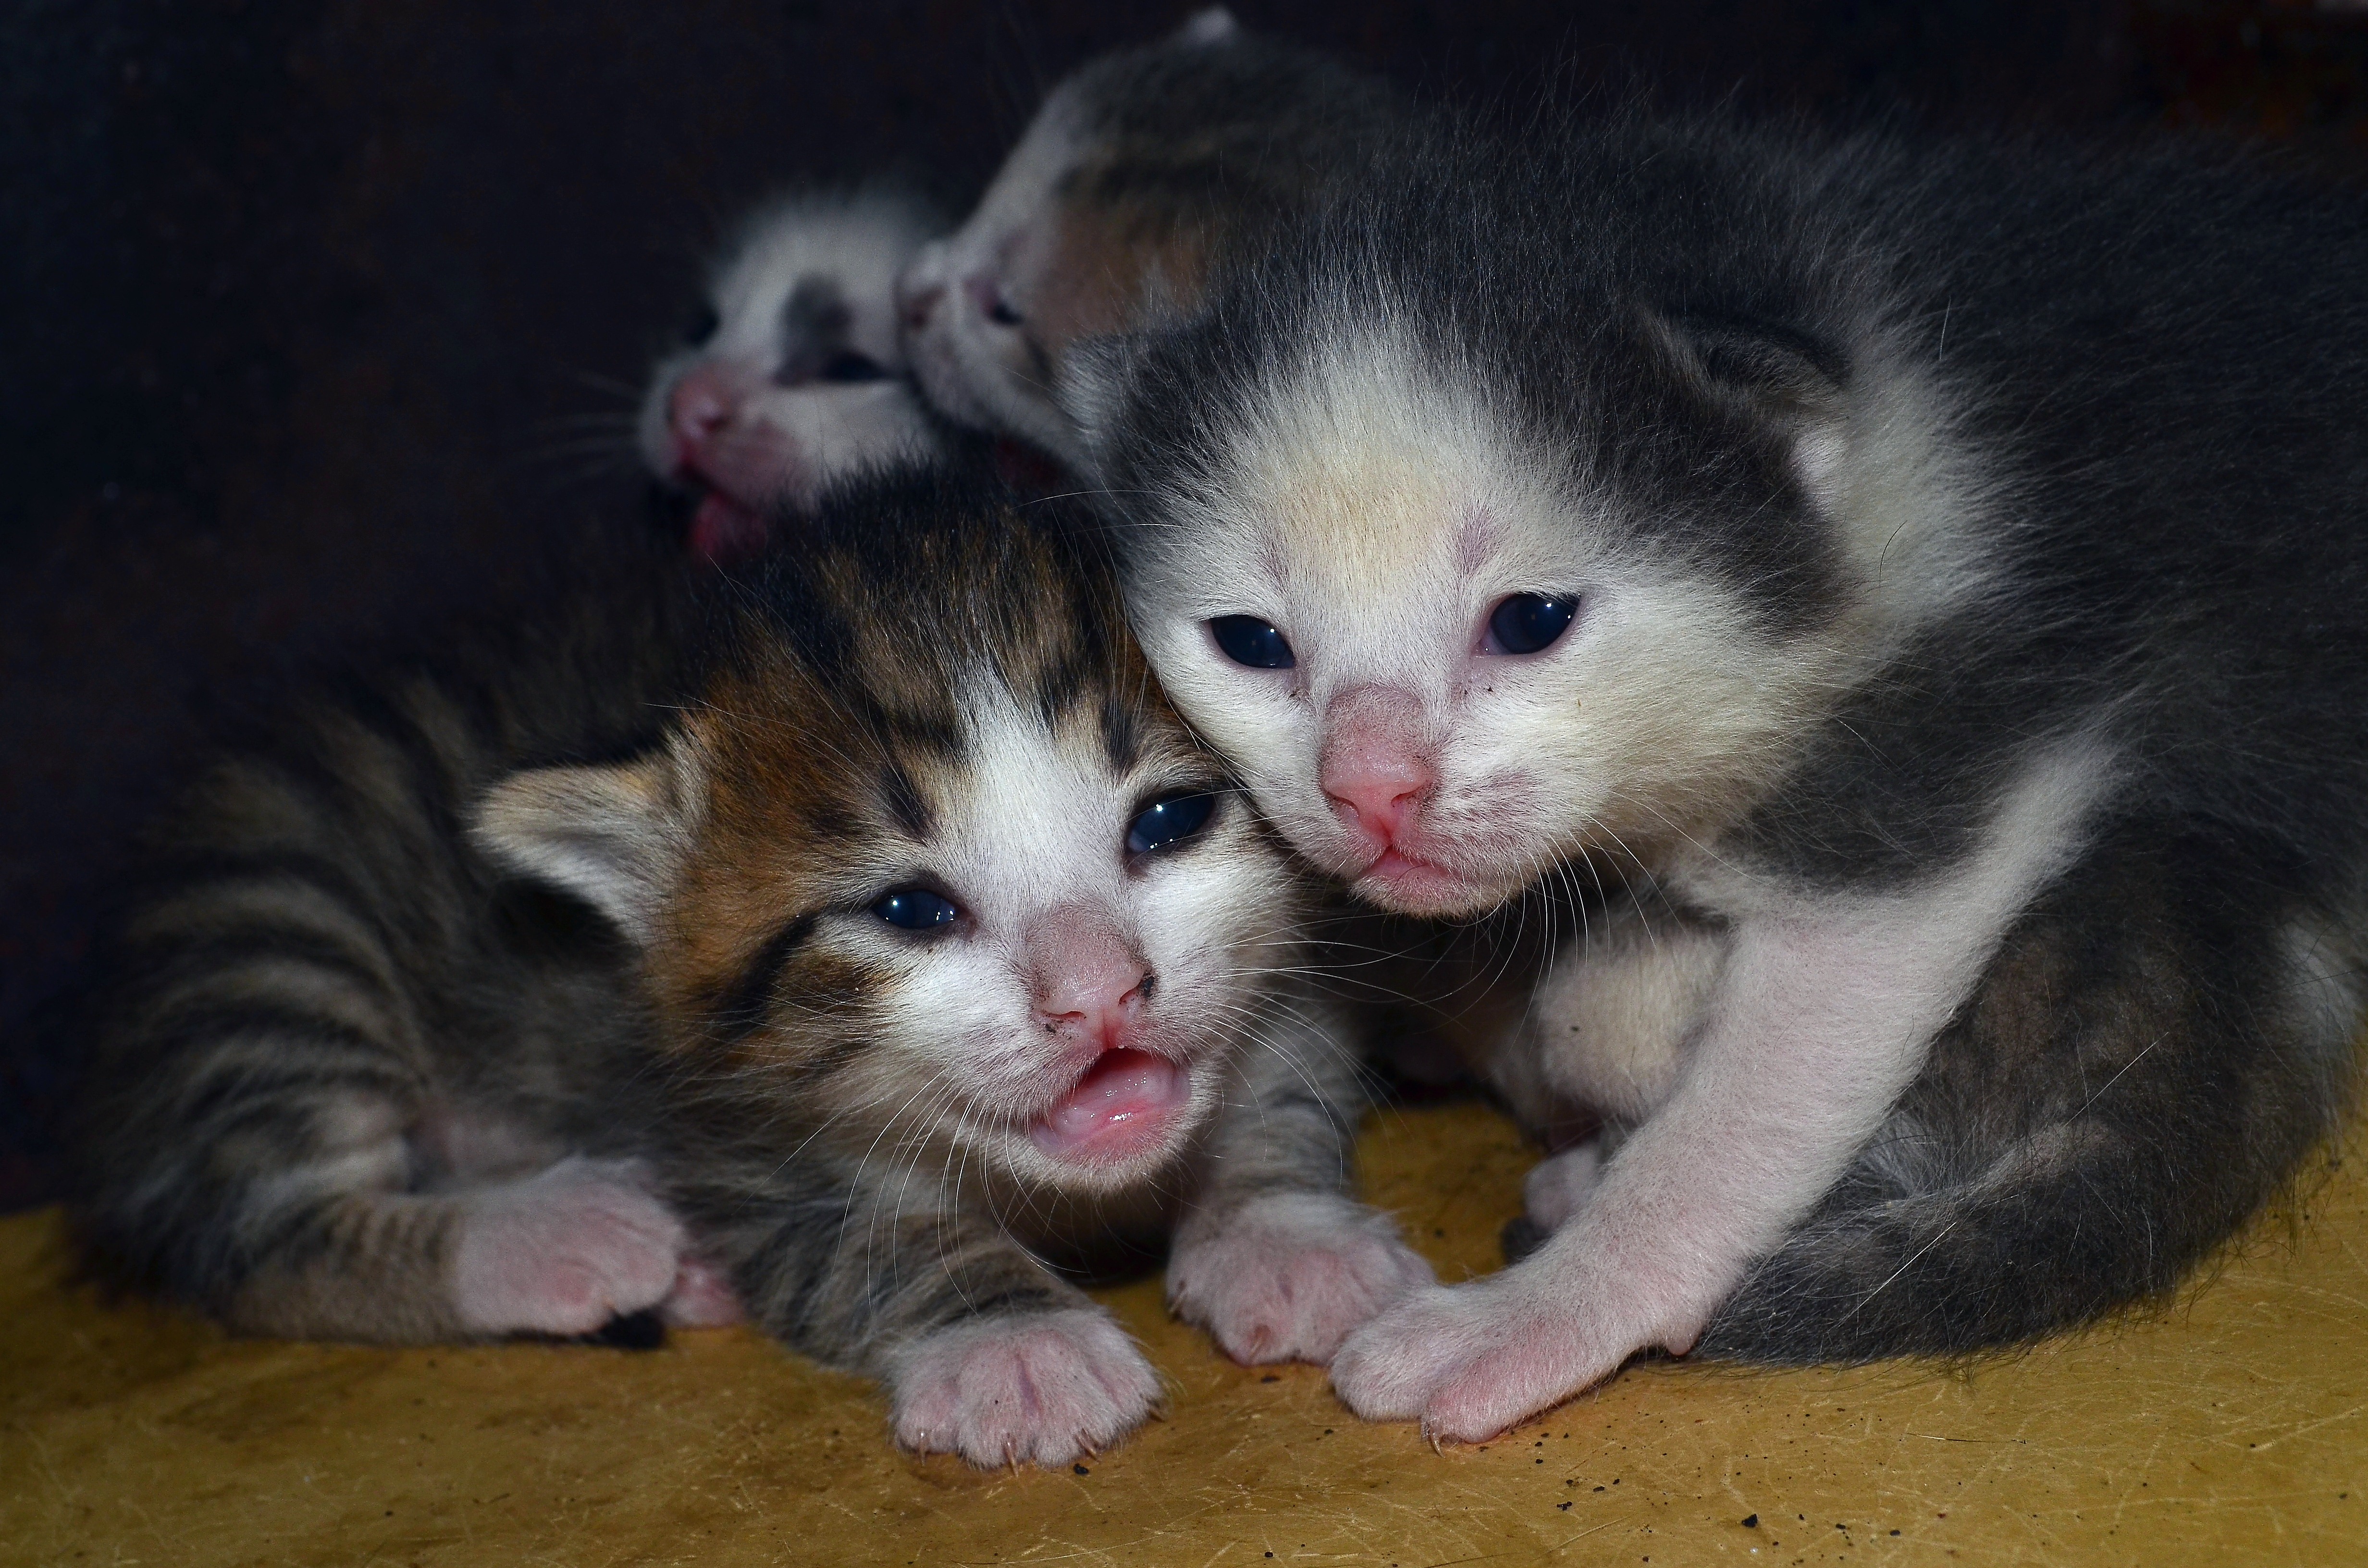
kitten, cat, mammal, cats, whiskers, animals, vertebrate, gatos, ggl1, gaby1, animales, nikond5100, norwegian forest cat, small to medium sized cats, cat like mammal, domestic short haired cat